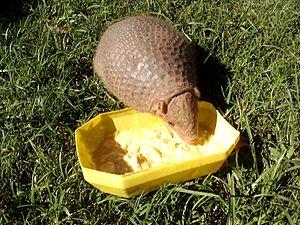
Le Tatou à queue nue du Chaco est une espèce de tatous originaire d'Amérique du Sud. Il a été décrit par Wetzel en 1980.